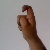
The image shows a hand gesture representing the letter 'X' in Indian Sign Language.